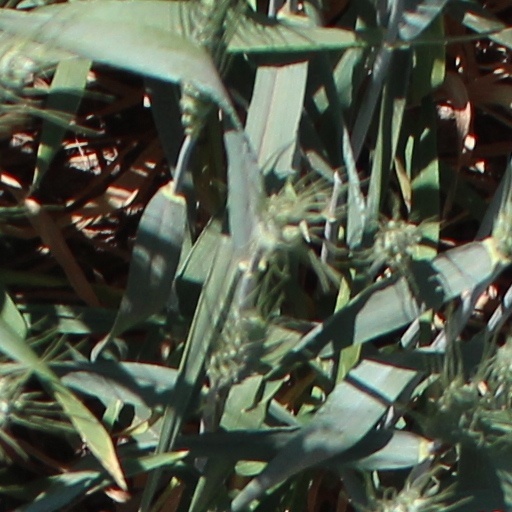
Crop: wheat